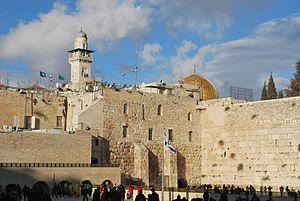
Le minaret Silsila est l'un des quatre minarets du Mont du Temple, à Jérusalem, il est proche du mur occidental. Dès le XVIᵉ siècle, il était de tradition que de ce minaret fasse le premier appel à la prière, suivi par les voix des autres muezzins de la ville.